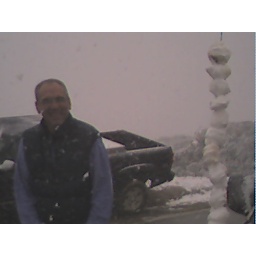
Luke by his truck antennae/ snow ball collector